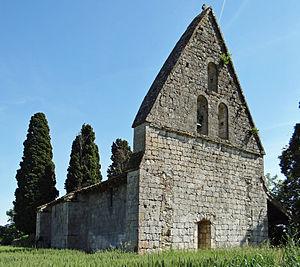
Lannes - Église Saint-Jean-Baptiste de Cazeaux - Ensemble
L'église Saint-Jean-Baptiste est une église catholique, située sur le territoire de la commune de Lannes, en France
Cet article recense une partie des monuments historiques de Lot-et-Garonne, en France.
Lannes est une commune du Sud-Ouest de la France, située dans le département de Lot-et-Garonne.